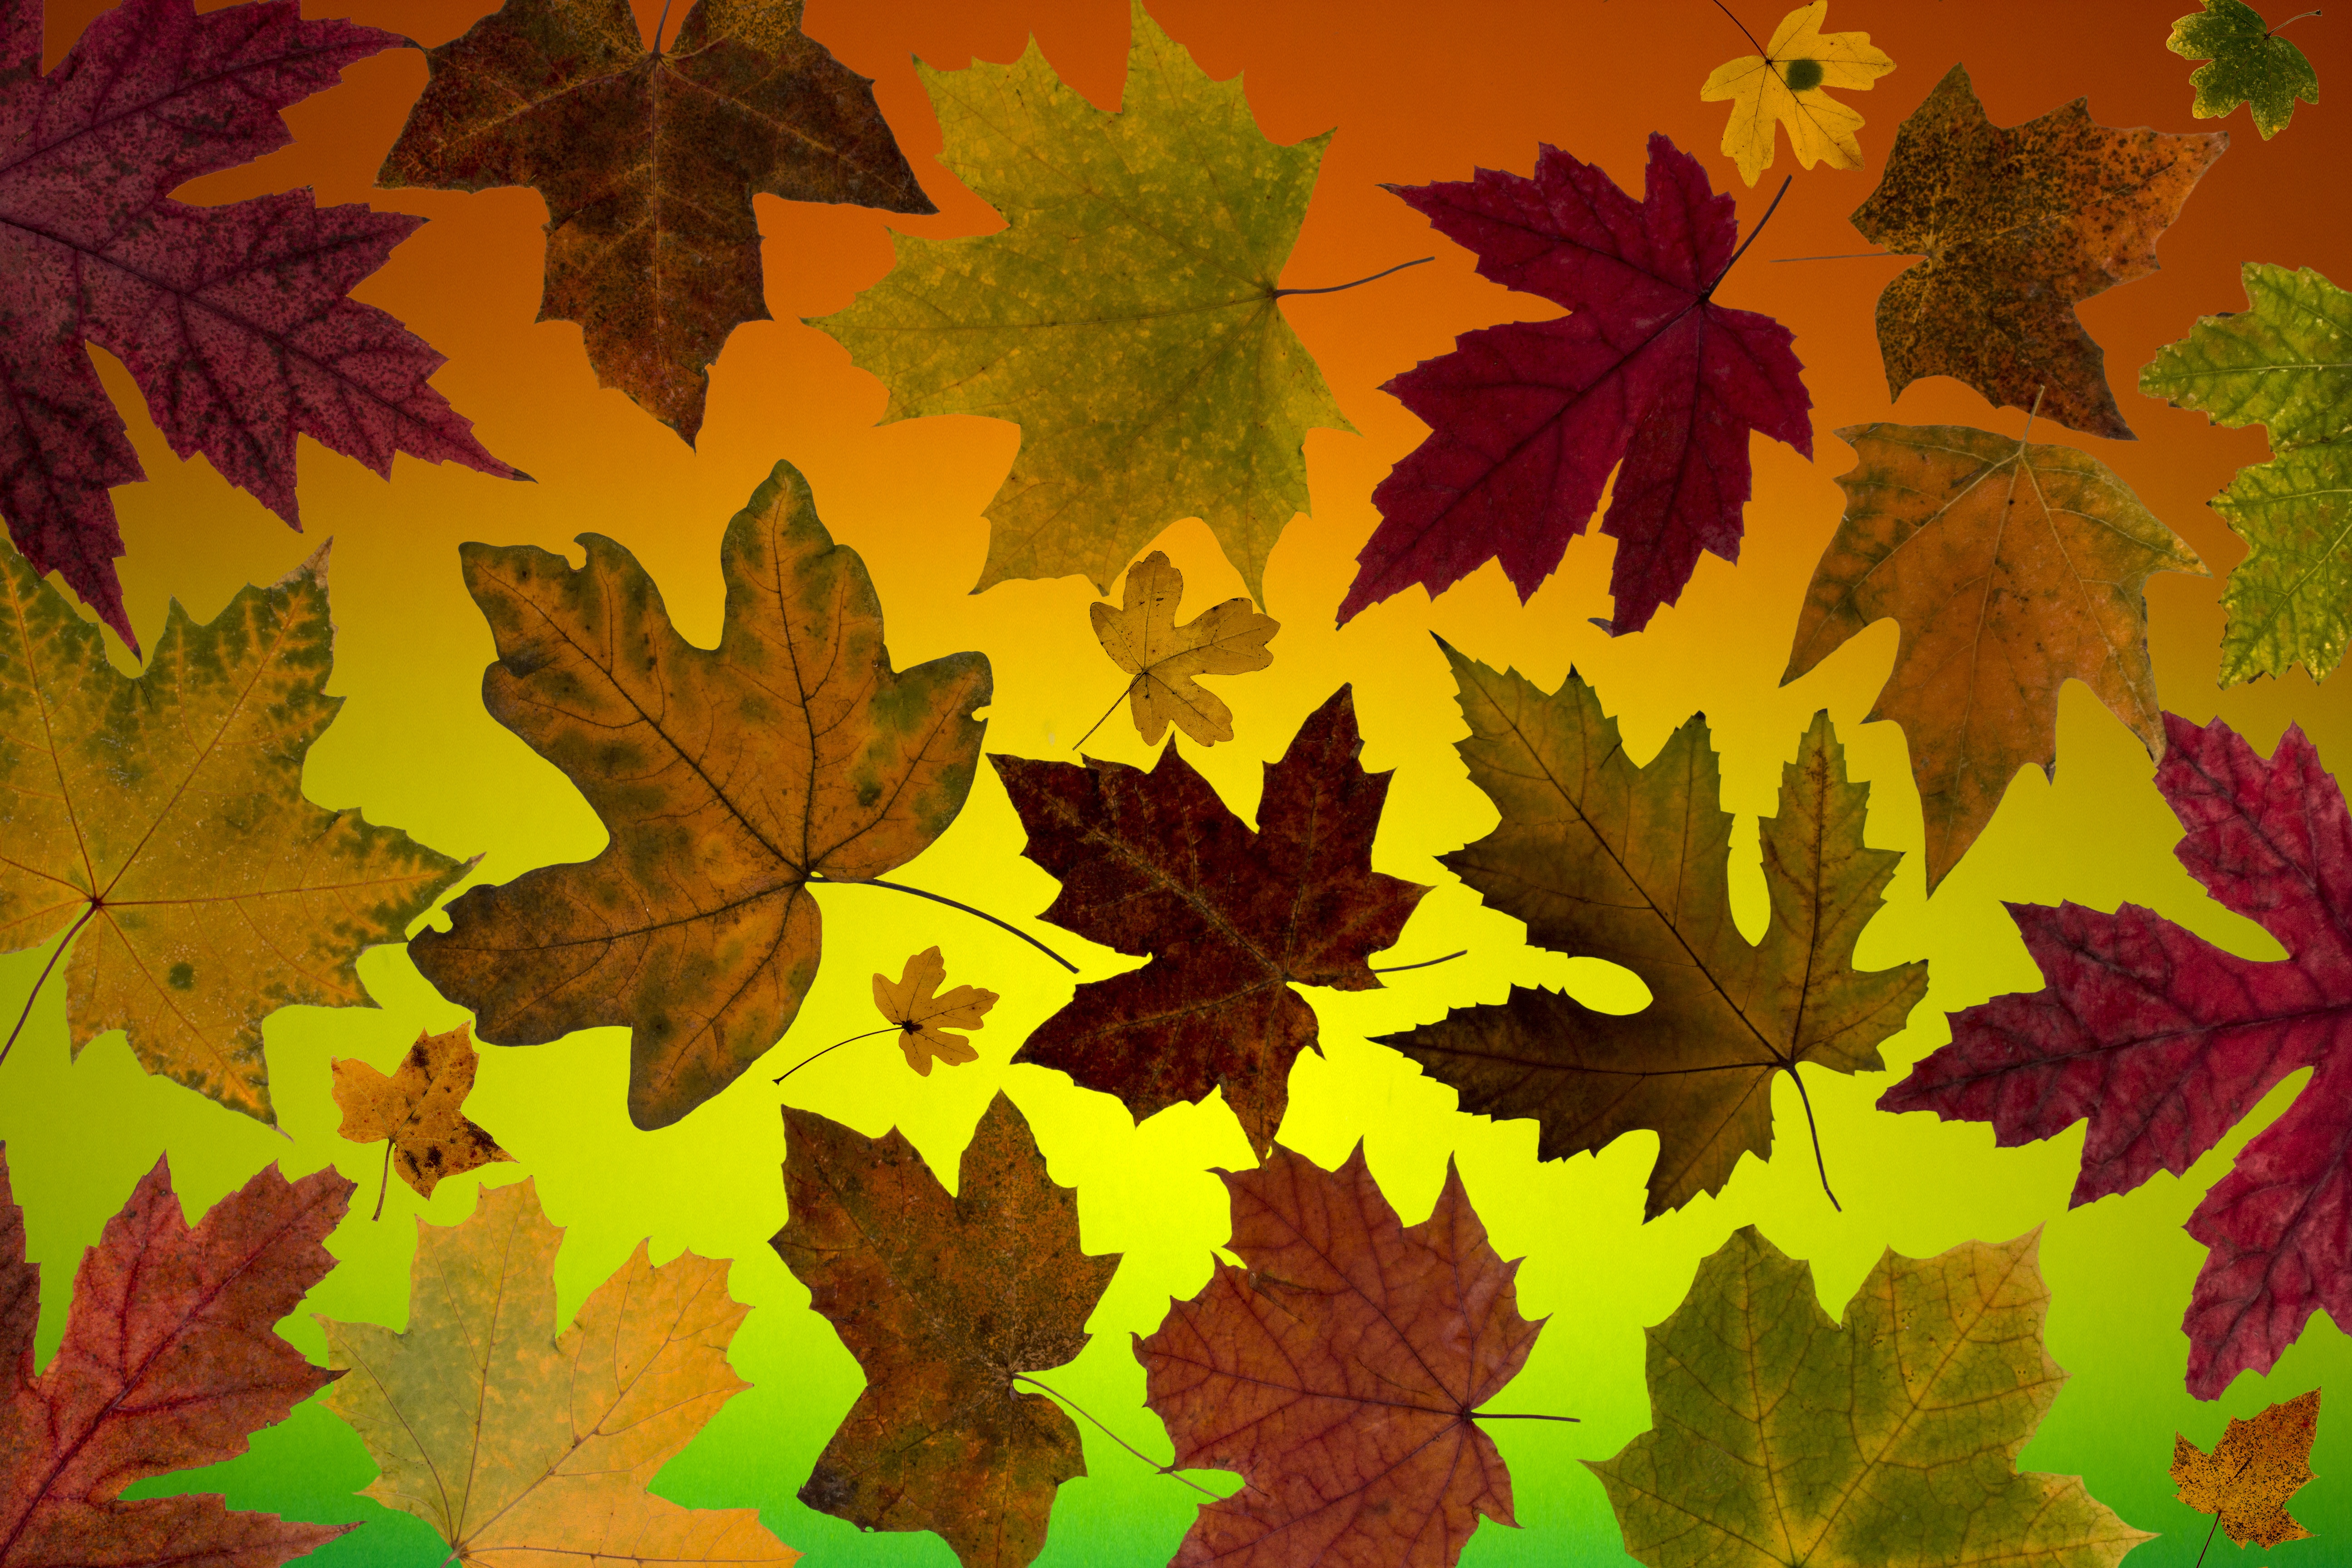
tree, plant, leaf, arid, dry, foliage, autumn, colorful, season, maple, maple tree, maple leaf, arrangement, leaves, illustration, design, composition, autumn leaf, true leaves, foliage leaf, flowering plant, woody plant, land plant